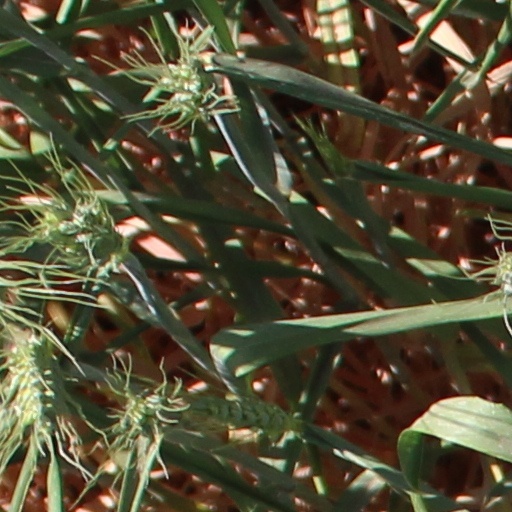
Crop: wheat